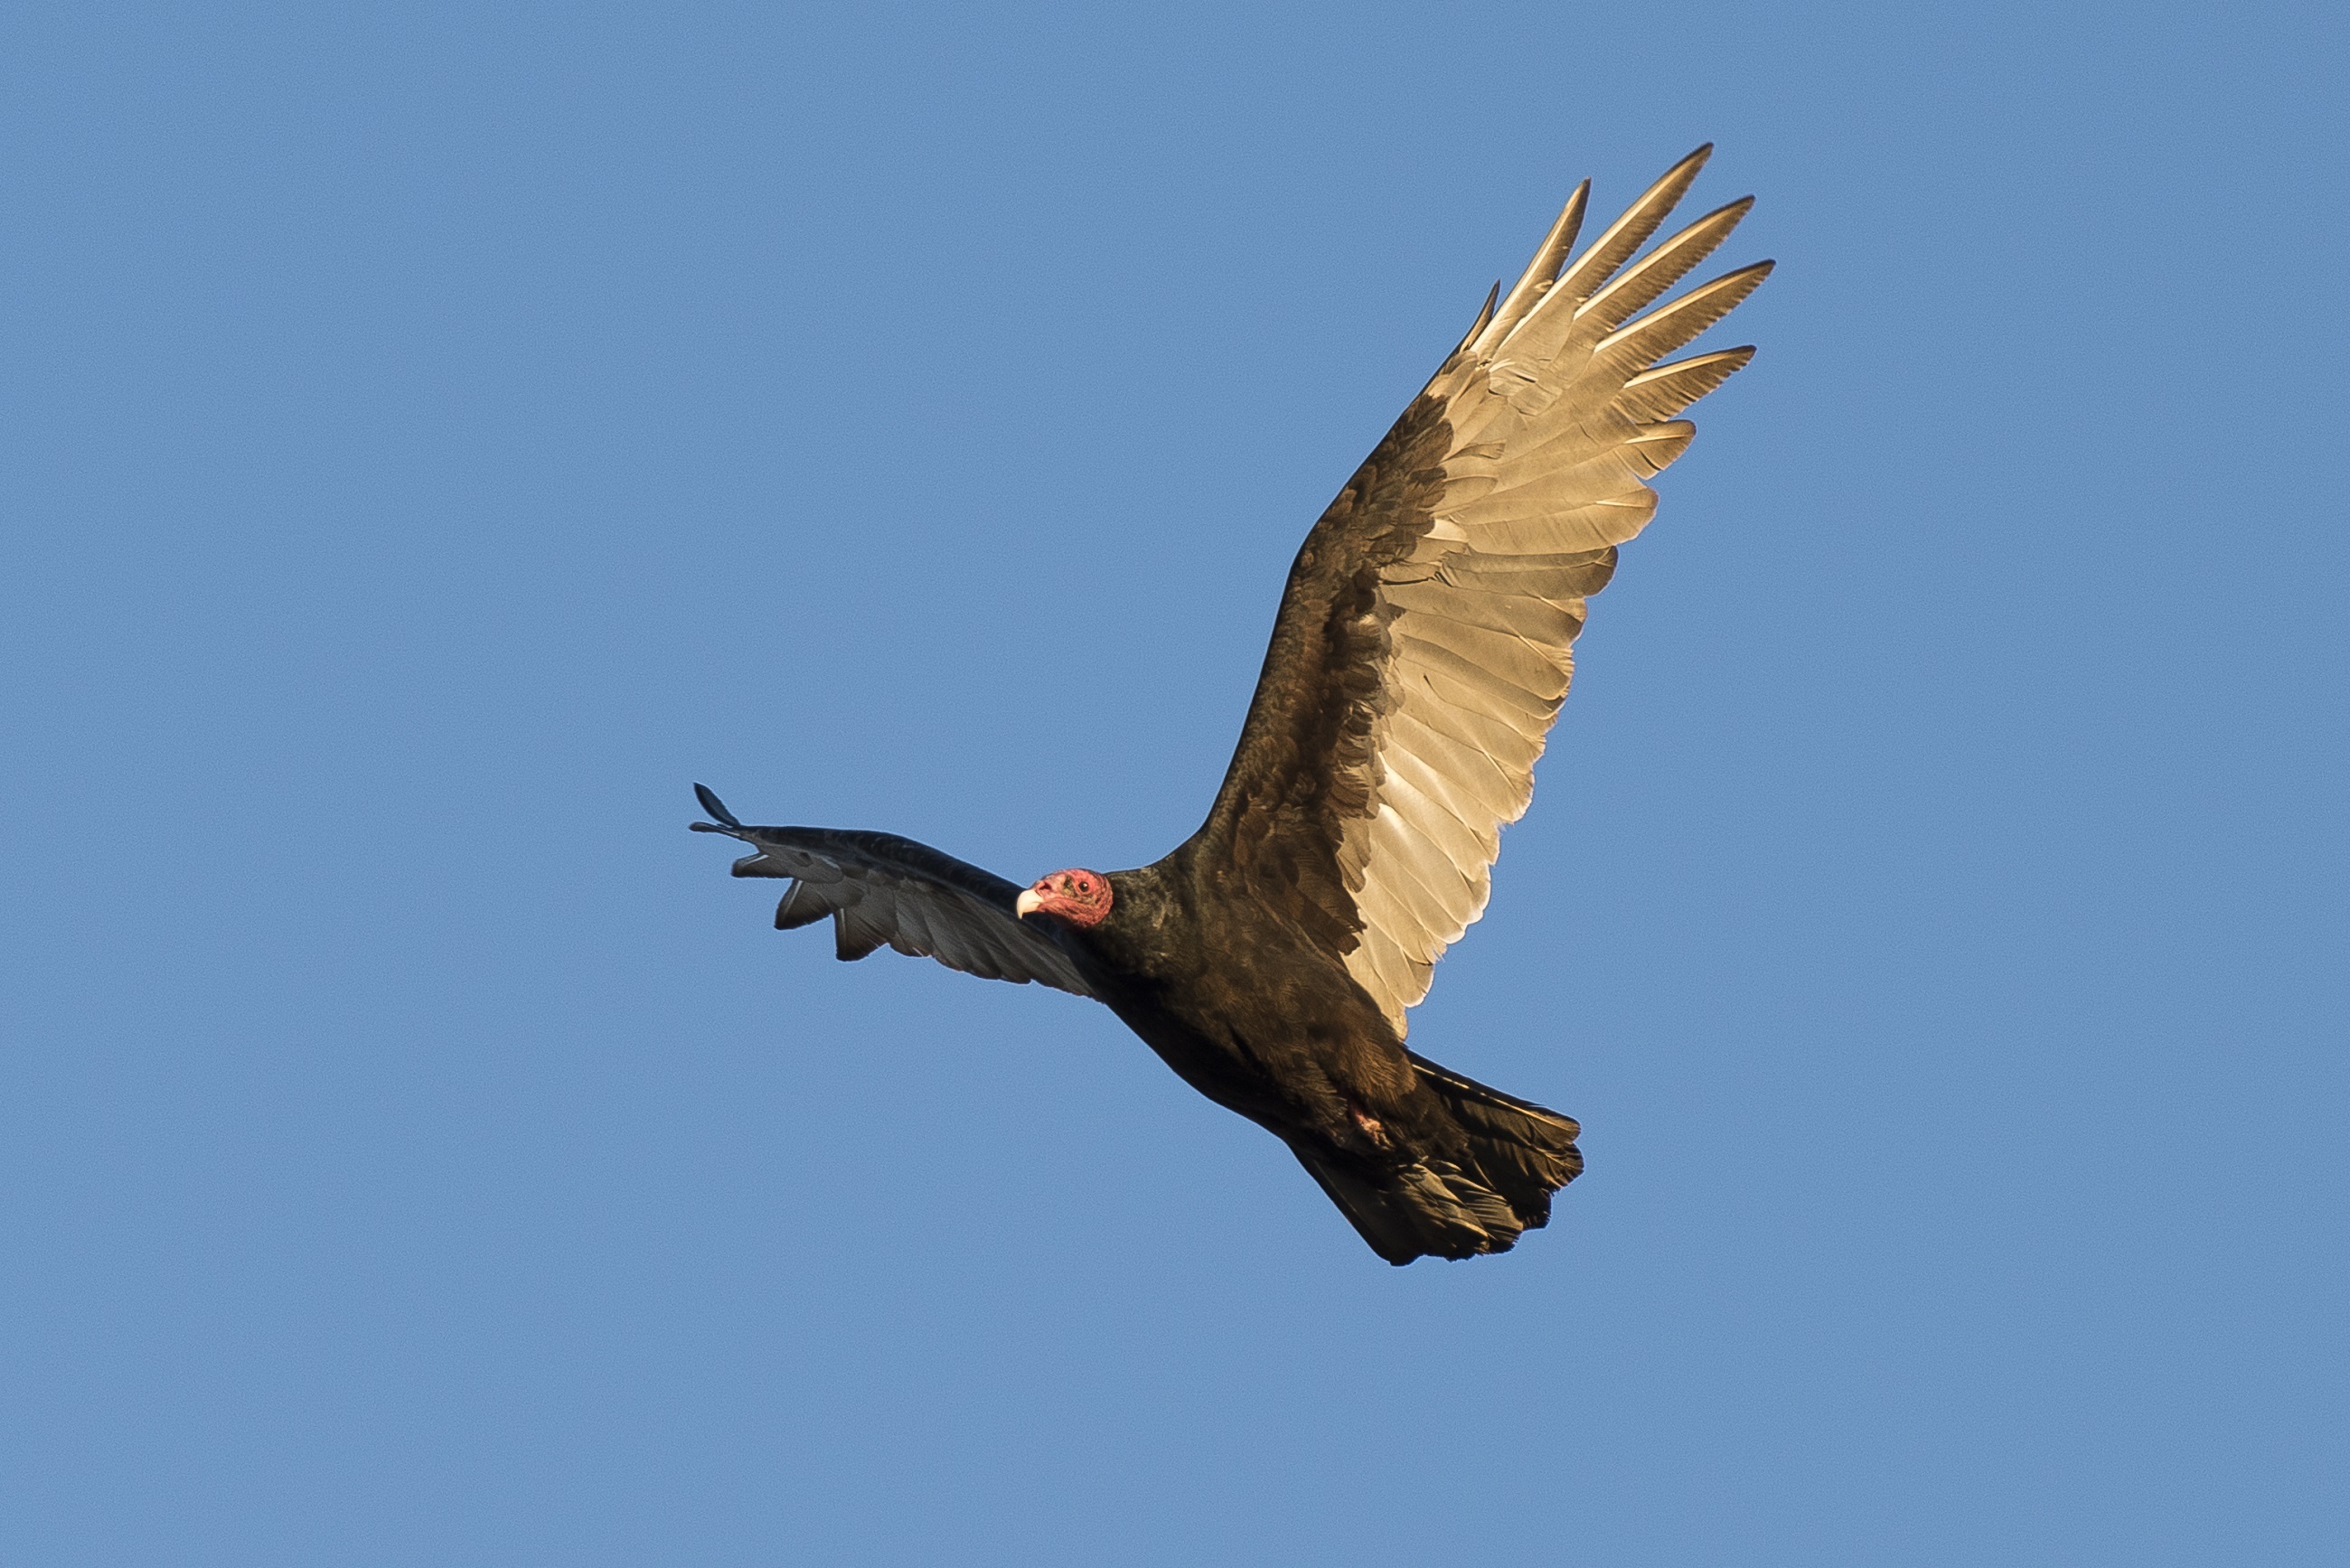
nature, bird, wing, flying, wildlife, kite, flight, eagle, hawk, fauna, bird of prey, bald eagle, wings, vertebrate, vulture, falcon, carrion crow, turkey vulture, scavenger, prey, buzzard, accipitriformes